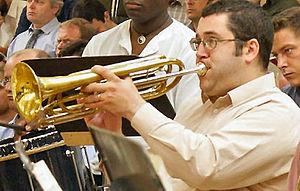
La trompette est un instrument de musique à vent de la famille des cuivres clairs. Elle est fabriquée dans un tube de 1,50 m de long comme le cornet. Le métal utilisé pour fabriquer la trompette est surtout le laiton. Pour en jouer, on utilise souvent 3 pistons ainsi que de l'air.